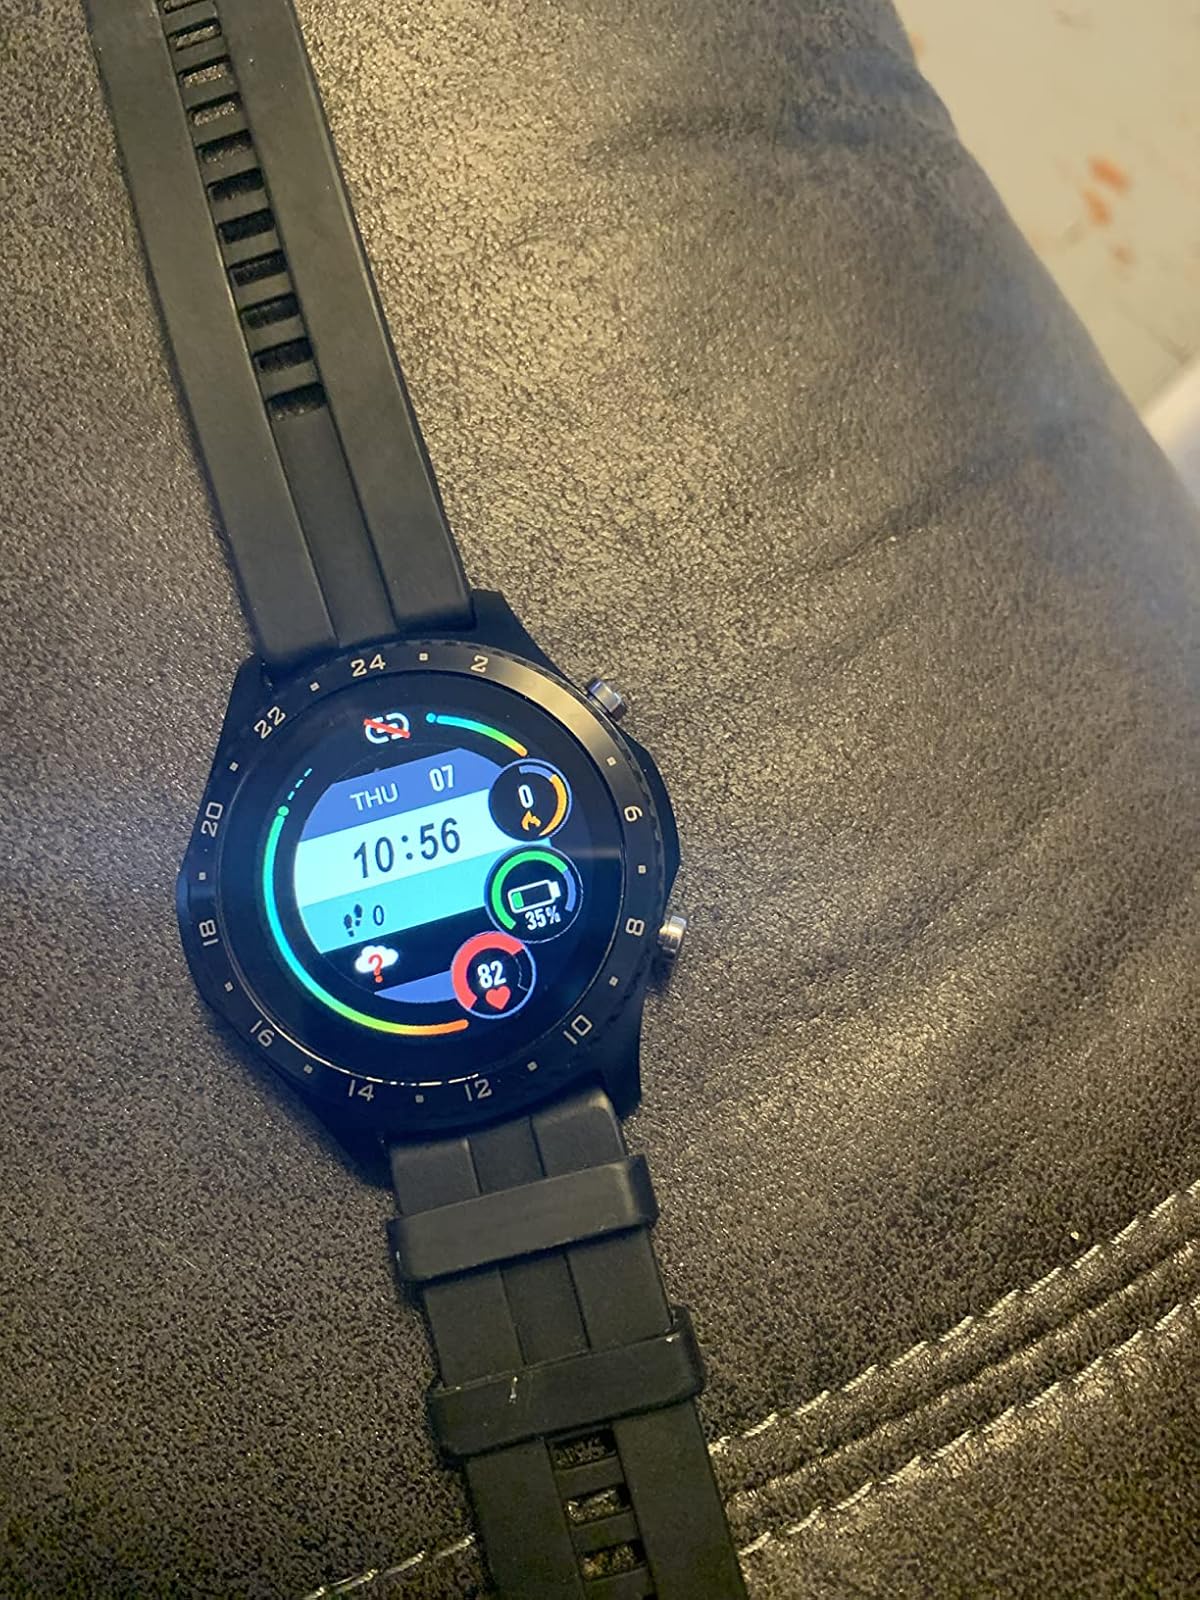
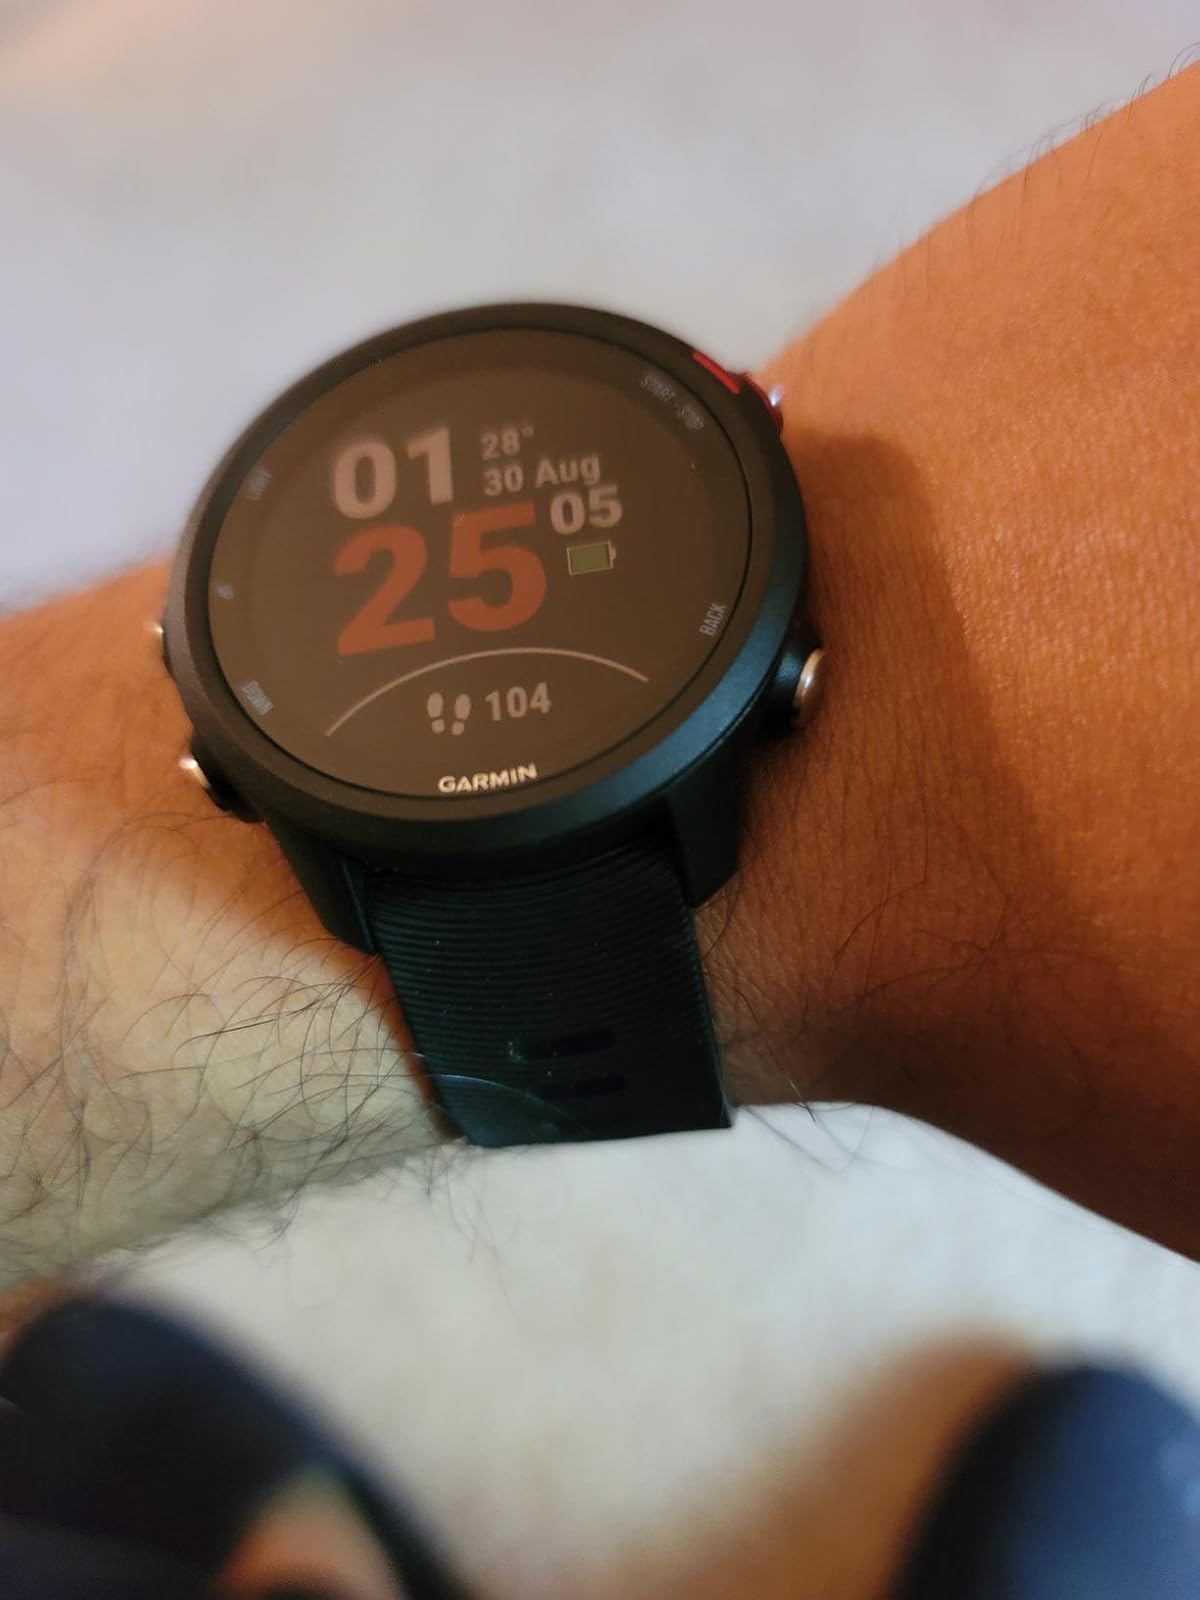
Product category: smartwatch
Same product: no